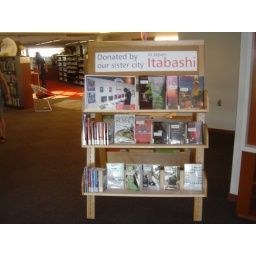
Itabashi Corner, 2nd floor Burlington Central Library, featuring books donated by the Itabashi Central Civic Library in 2008